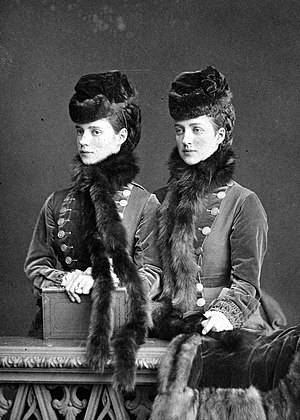
Søster
to søstre
Søster er betegnelsen på en person af hunkøn, der har samme forældre som en anden person. En lillesøster er en yngre søster, mens en storesøster er en ældre søster.